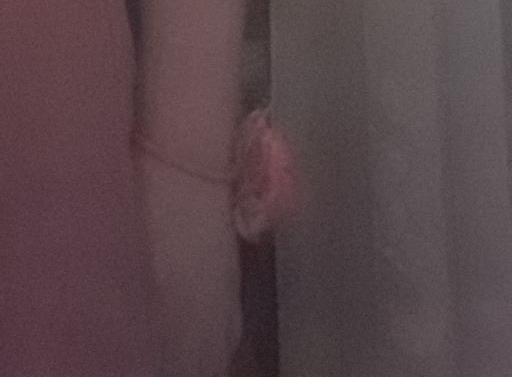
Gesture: no_gesture